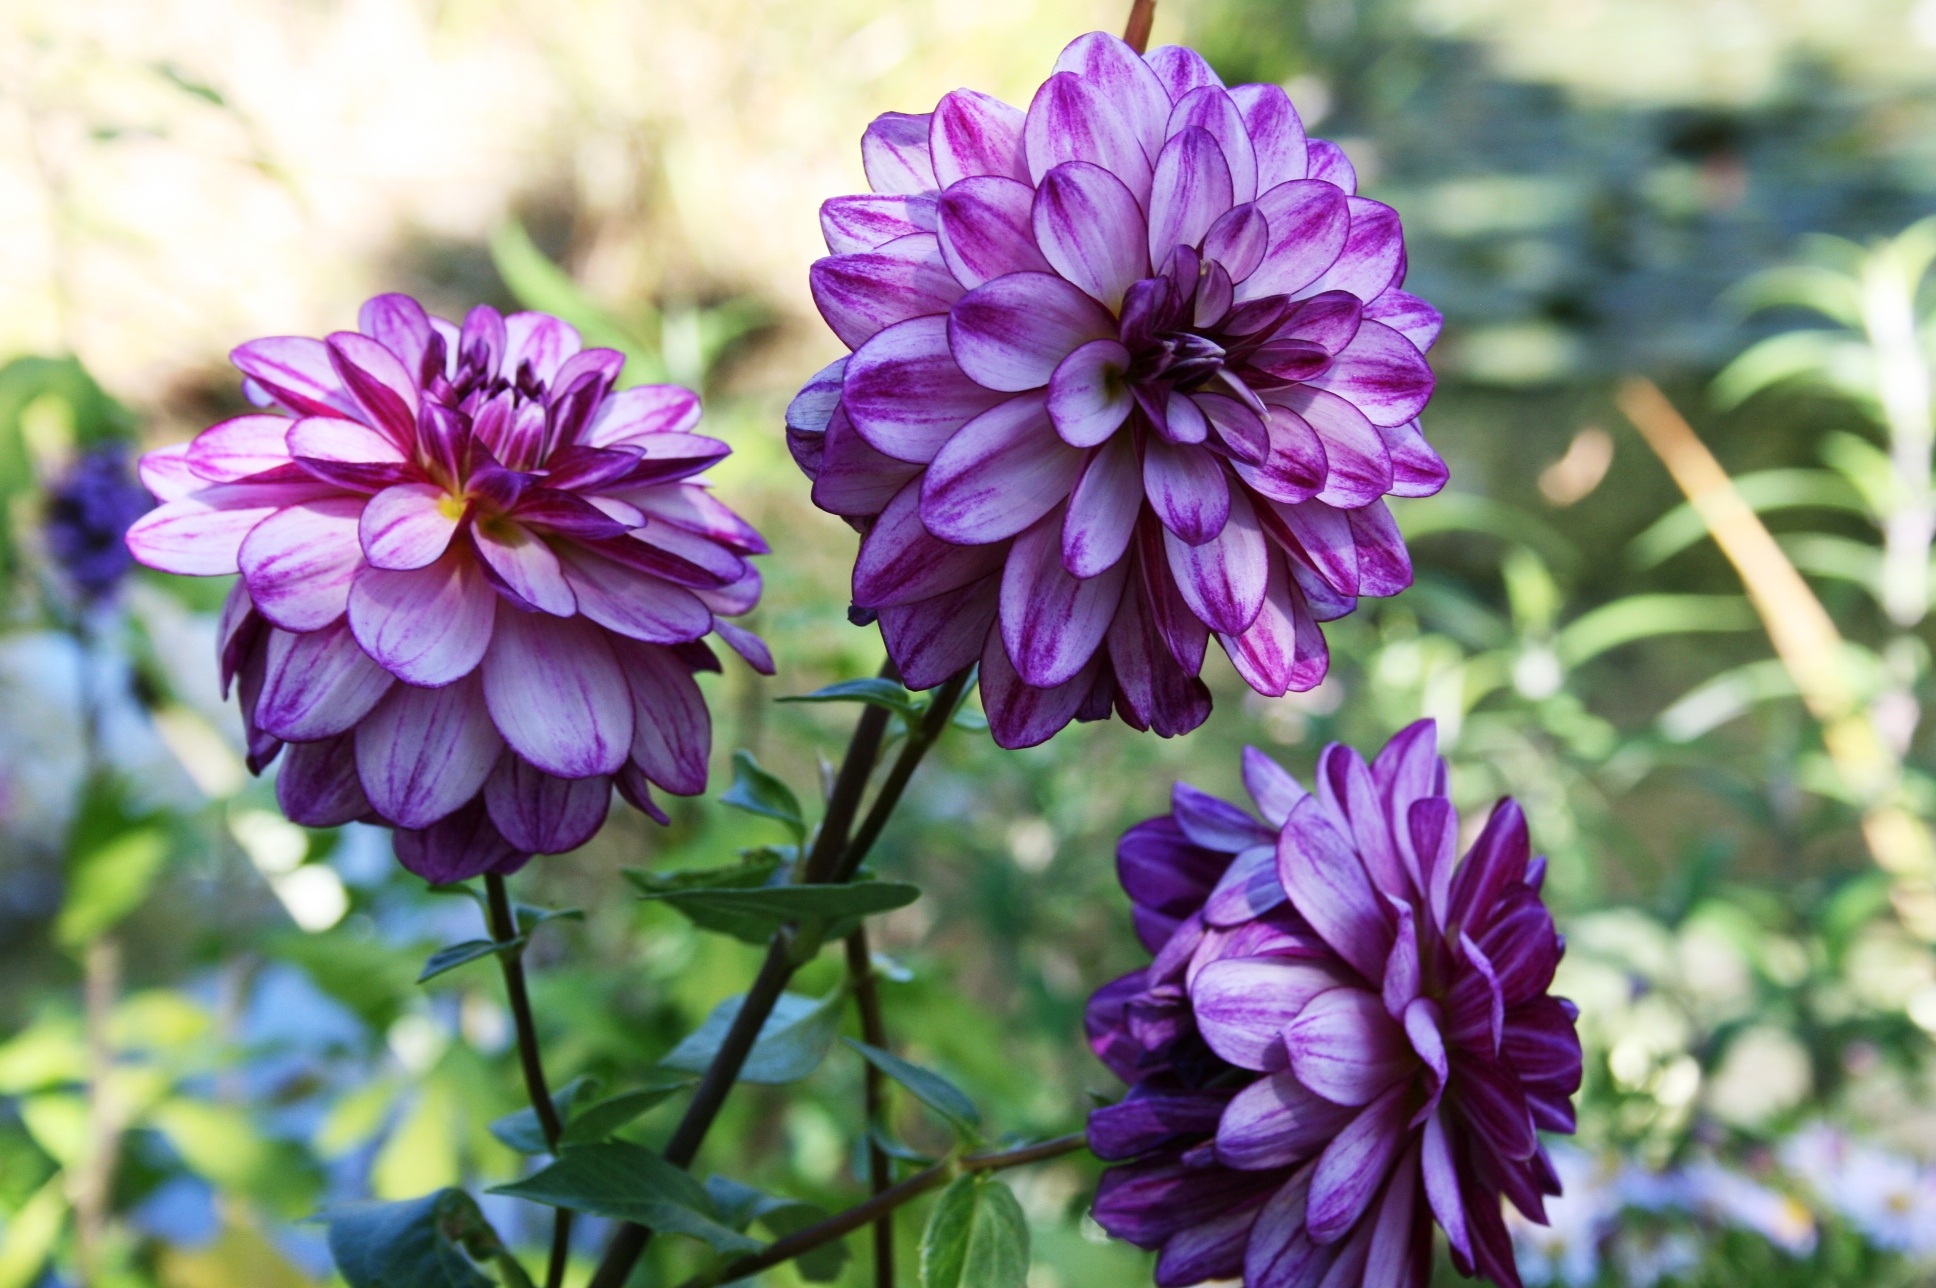
plant, flower, petal, produce, botany, flora, wildflower, dahlia, purple flower, lilac flower, flowering plant, daisy family, annual plant, land plant, purple dahlia